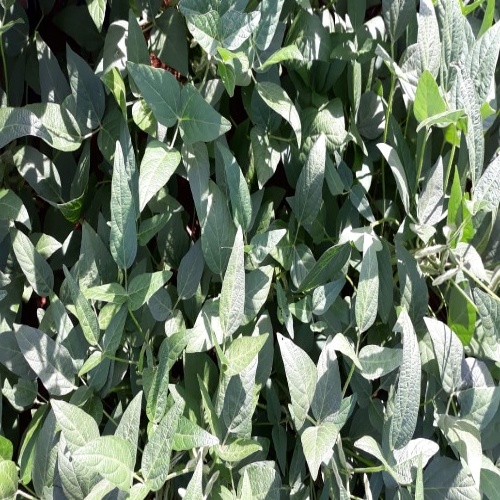
Label: Healthy